Castro Verde

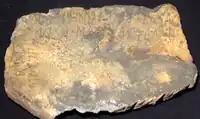
Syllabary of Espança, an ancient stone with evidence of Phoenician influences in the region

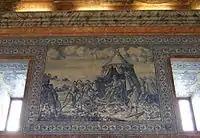
'D. Afonso Henriques', azulejo of the monarch in the Royal Basilica of Castro Verde dedicated to the Battle of Orique

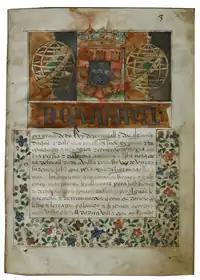
The 1510 Charter of the town of Castro Verde promulgated by Manuel I of Portugal

The pre-History of the Baixo Alentejo Subregion dates back to 200,000 B.C. when the territory was crossed by migratory Neanderthal peoples from the north of Europe in the Lower Paleolithic period. Until their extinction, around 28,000 B.C., Neanderthal man hunted and foraged in present-day Portugal. Later, the area was home to several cultures due to the abundance of minerals and its commercial and strategic place along the Mediterranean. The earliest settlements began with Celtiberians, from the central Iberian Peninsula around the 6th Century B.C., and were followed by the Celts. From the 3rd Century, tribal clans were replaced by organized oppidum, a fortified organized city with a defined territory that included many castro villages constructed from large boulders or earthworks.